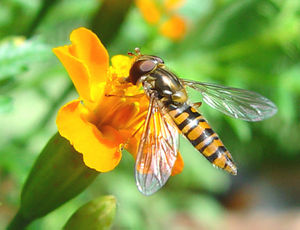
Svirrefluer
Dobbeltbåndet svirreflue